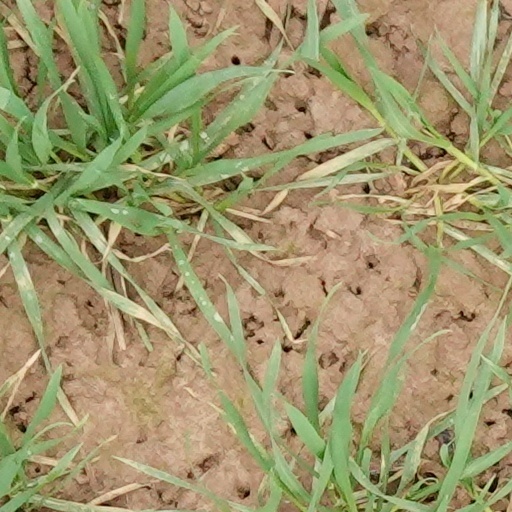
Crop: wheat